Xochimilco Light Rail

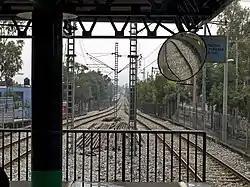
The panorama of the line between La Noria and Huichapan

The line runs between Metro Tasqueña and the town of Xochimilco, south of Mexico City. It serves the Coyoacán, Tlalpan, and Xochimilco boroughs, giving residents a fast link to the urban south of Mexico City. For the northern stretch of its run, it travels along the central reservation of the Calzada de Tlalpan, as does Metro Line 2 south of Metro San Antonio Abad – for this reason, it is sometimes seen as a continuation of that line, albeit on a more modest scale. The light rail line has 18 stations: two terminals and 16 intermediate stations. Three of these stations were built later than the others; Huipulco, Periférico and Huichapan stations opened in November 1993. The travel time from one end of the line to the other is approximately 37 minutes.